Won (As Friends Rust album)

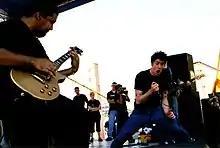
As Friends Rust performing at Krazy Fest 5 in Louisville, Kentucky on June 22, 2002. From left to right: Joseph Simmons, Adam D'Zurilla and Thomas Rankine.

As Friends Rust travelled as a four-piece, with Simmons as sole guitarist, for its month-long tour of Europe and the United Kingdom, which spanned from August 8 to September 11, 2002. The tour included dates to play the Defiance Records Festival in Cologne, Germany, the Sommerspektakel Open Air Festival in Sarstedt, Germany and the Ieperfest in Ypres, Belgium. As Friends Rust was supported by British pop punk band The Copperpot Journals on the ten-date United Kingdom leg.